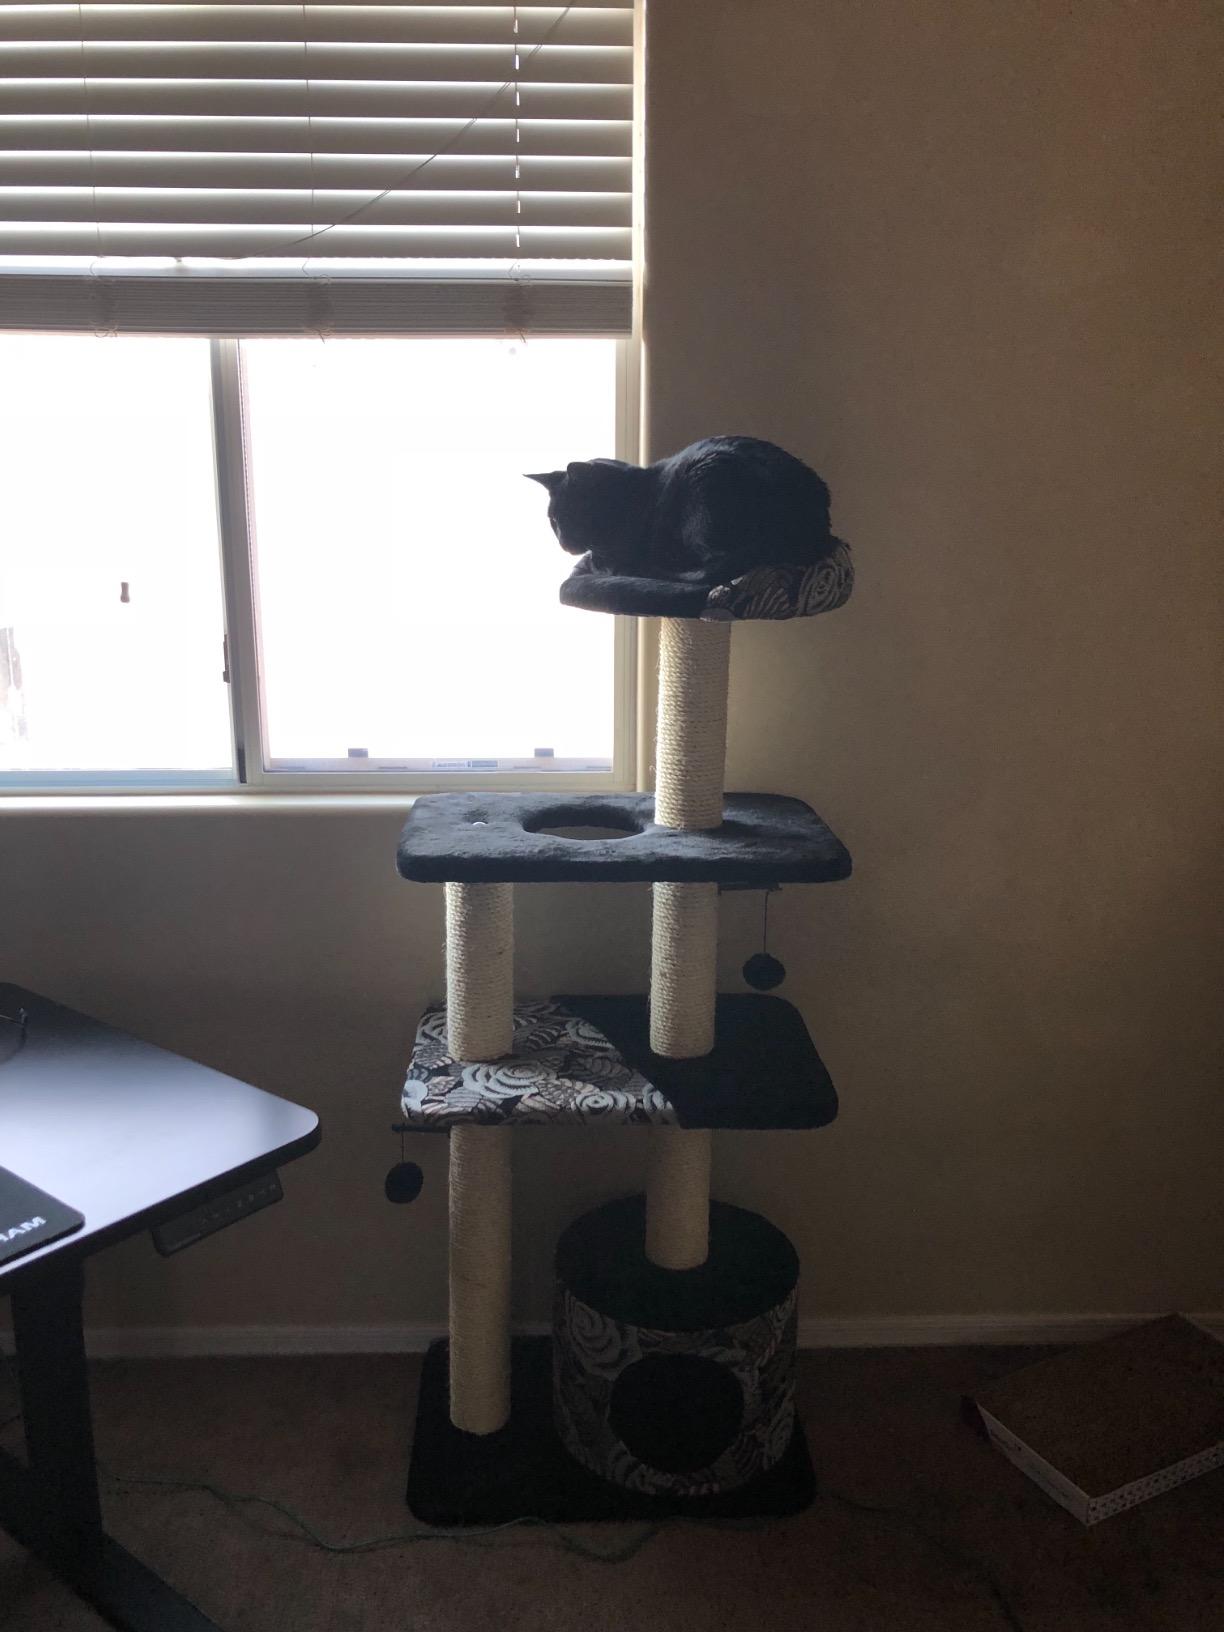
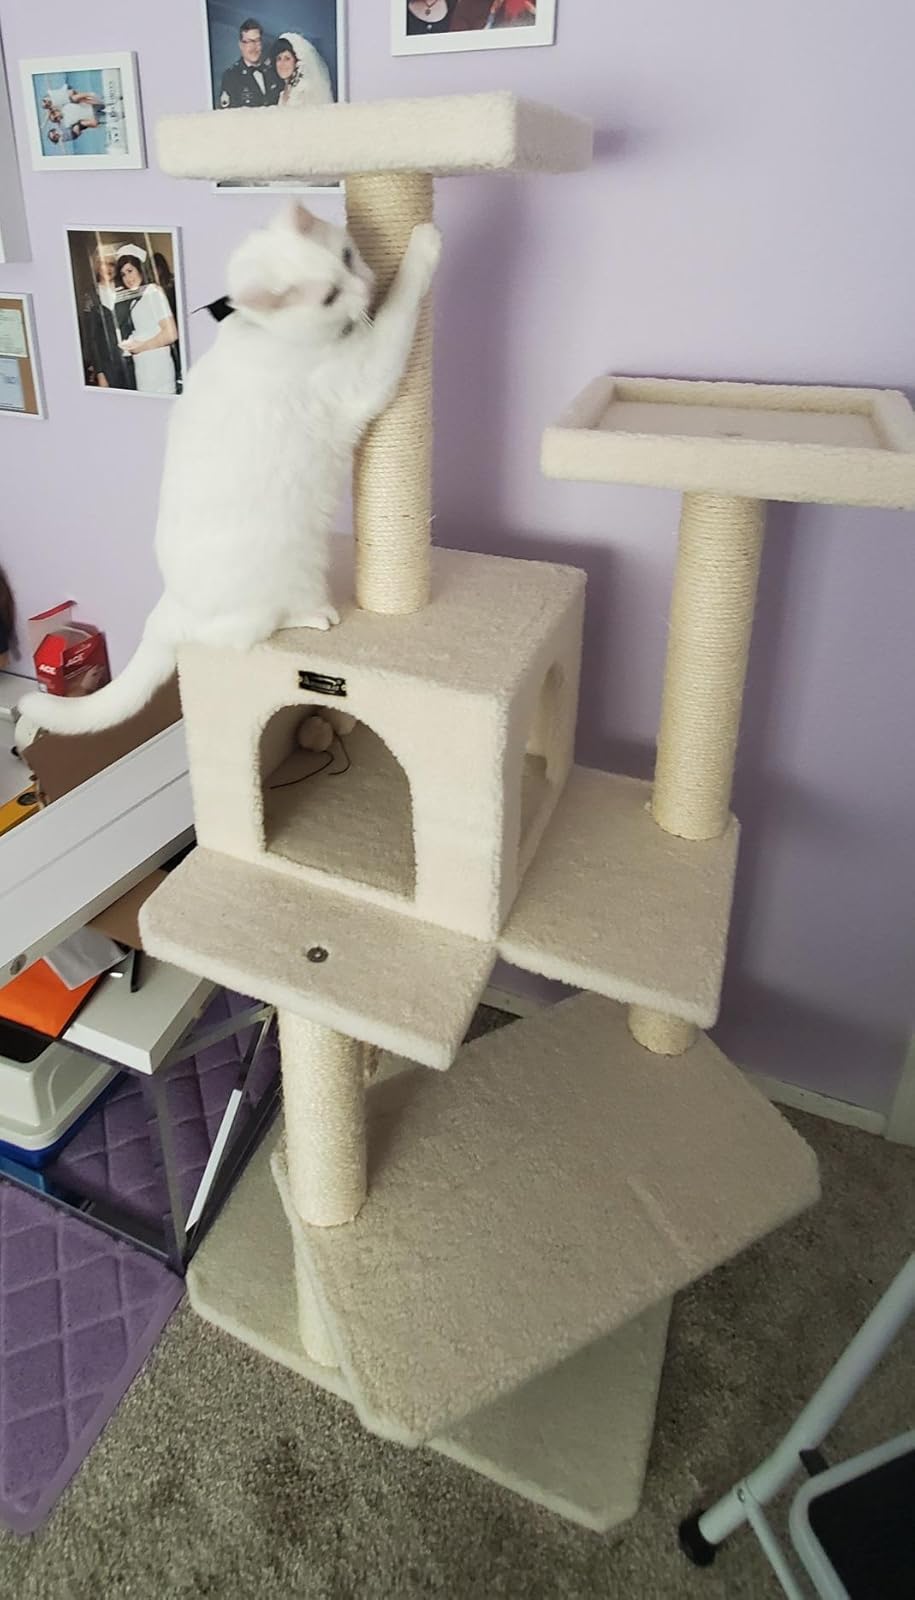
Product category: items_cat tree
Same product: no